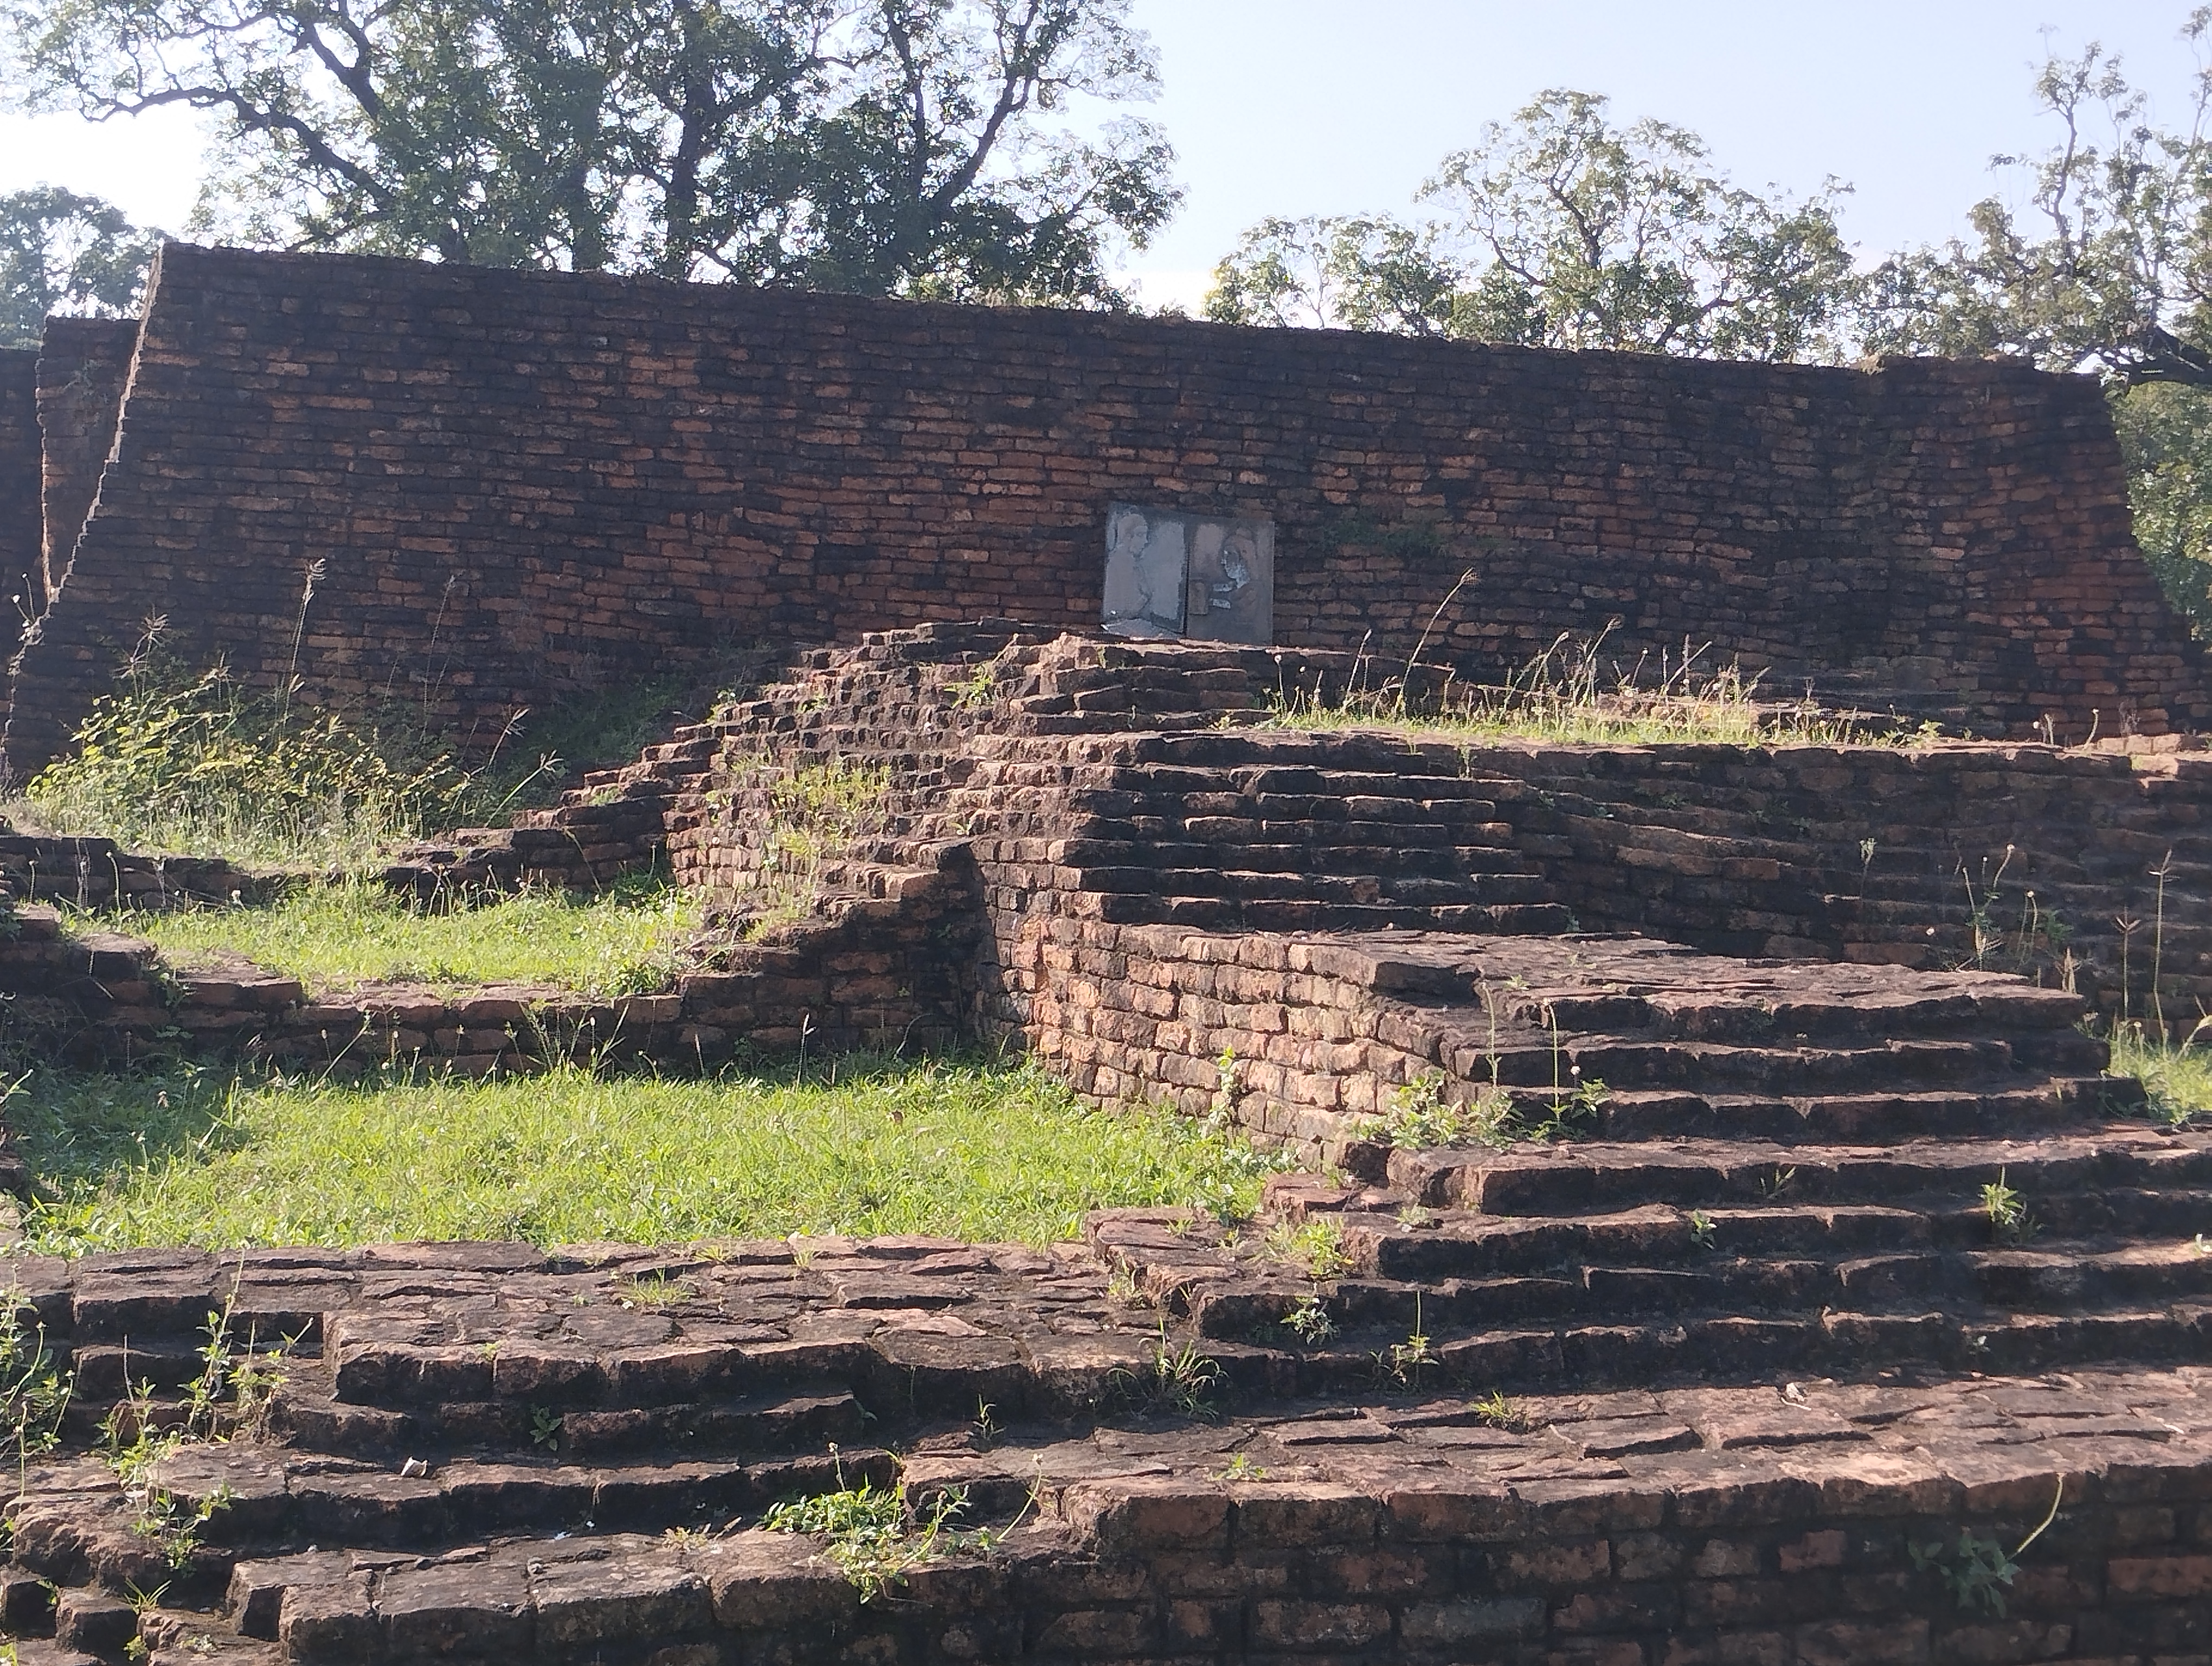
Heritage site: Kudan